James' Journey to Jerusalem

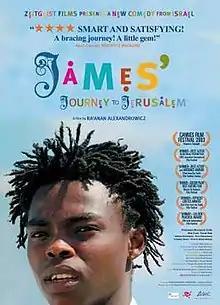

James' Journey to Jerusalem is a 2003 Israeli film directed by Ra'anan Alexandrowicz and produced by Renen Schorr.